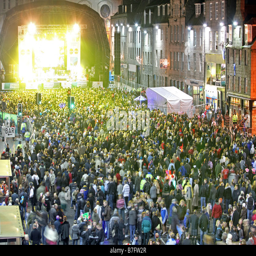
crowds gathered for free concert